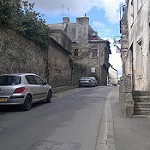
Label: street